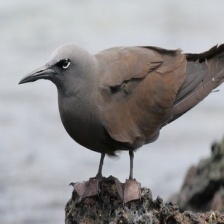
Species: BROWN NOODY
Scientific name: ANOUS STOLIDUS